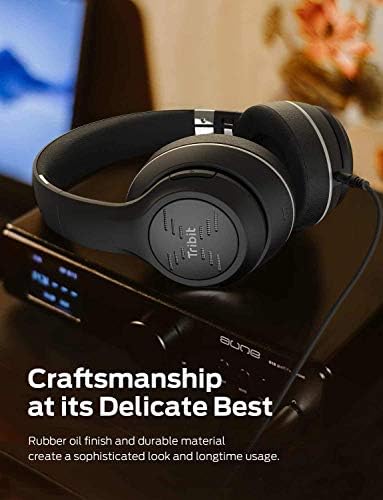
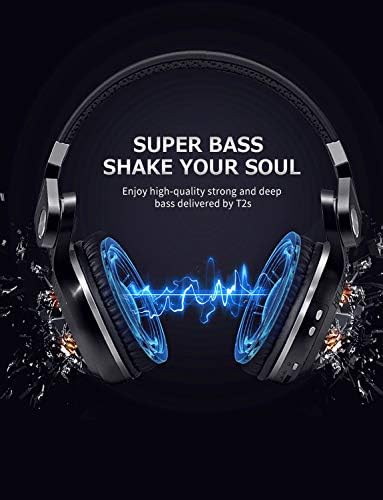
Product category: headphones
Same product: no